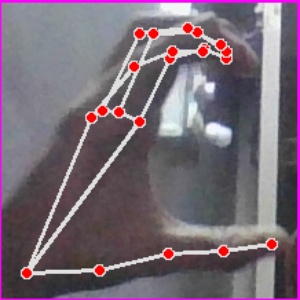
अक्षर: ऋ